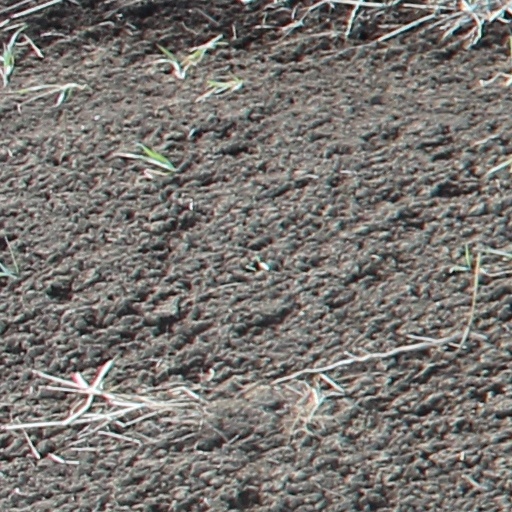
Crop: wheat